Beryl F. Carroll

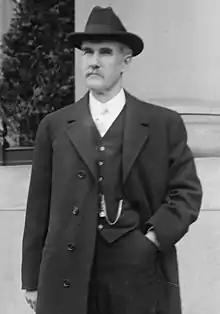
Carroll in 1912

Beryl Franklin Carroll (March 15, 1860 – December 16, 1939) was the 20th governor of Iowa from 1909 to 1913. He was the first native-born governor of Iowa.